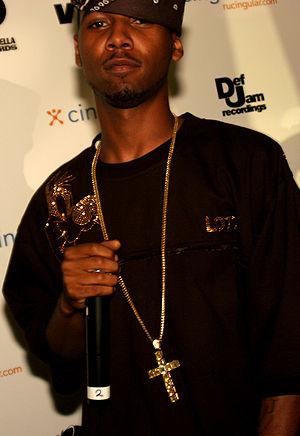
Juelz Santana, de son vrai nom LaRon Louis James, né le 18 février 1982 à Harlem, New York, est un rappeur, producteur et acteur américain, d'origine dominicaine et jamaïcaine. Il est également membre du groupe The Diplomats. Il participe aux singles Oh Boy et Hey Ma de Cam'ron en 2002. En 2003, son premier album From Me to U est publié au label Roc-A-Fella Records ; son deuxième album What the Game's Been Missing! contient le single à succès There It Go. Juelz travaille actuellement sur son troisième album Born to Lose, Built to Win dont la date de sortie reste inconnue.